SsangYong Kyron

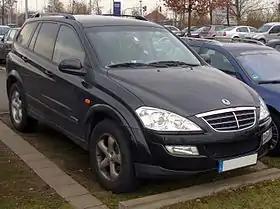
Facelifted SsangYong Kyron

The SsangYong Kyron is a mid-size SUV built by the SsangYong Motor Company. It had a Mercedes-Benz diesel engine and was designed by Ken Greenley. It received a facelift in 2007. The name of the car is an inaccurate portmanteau made combining the pronounced sound of the mathematical symbol chi and the word run, which is intended to mean "infinite run."